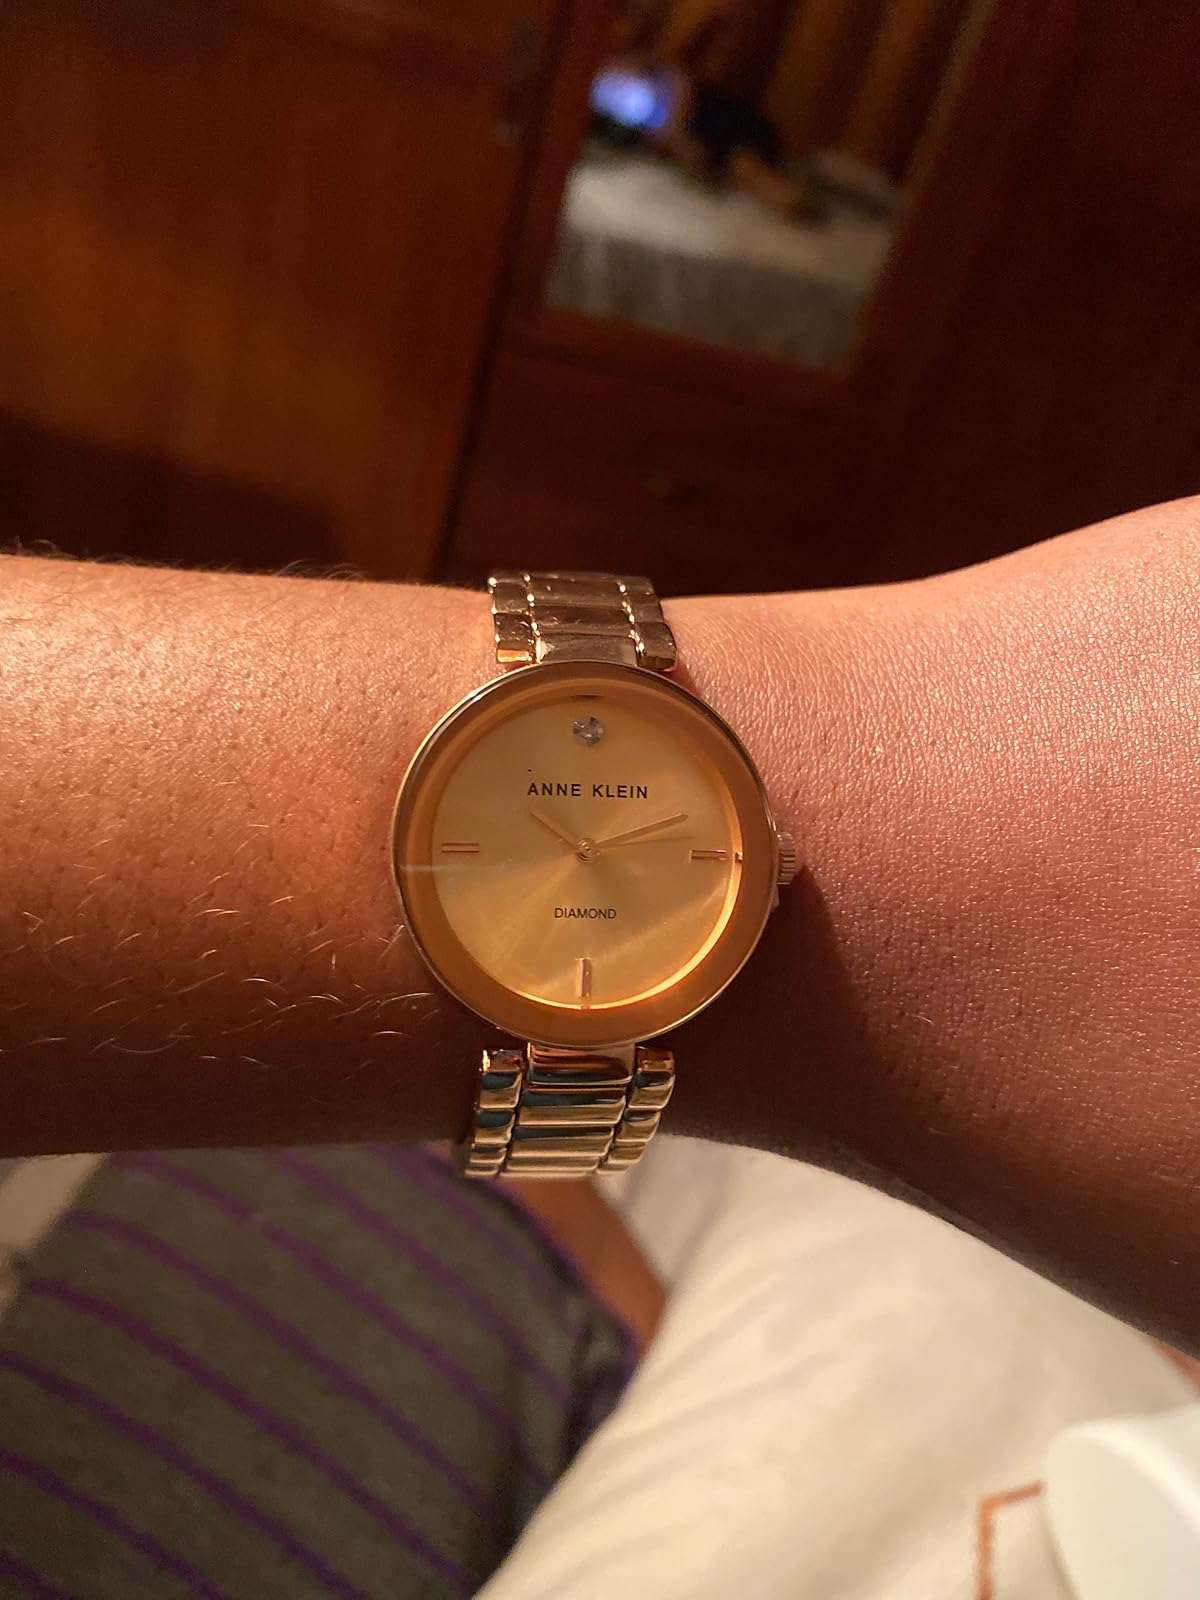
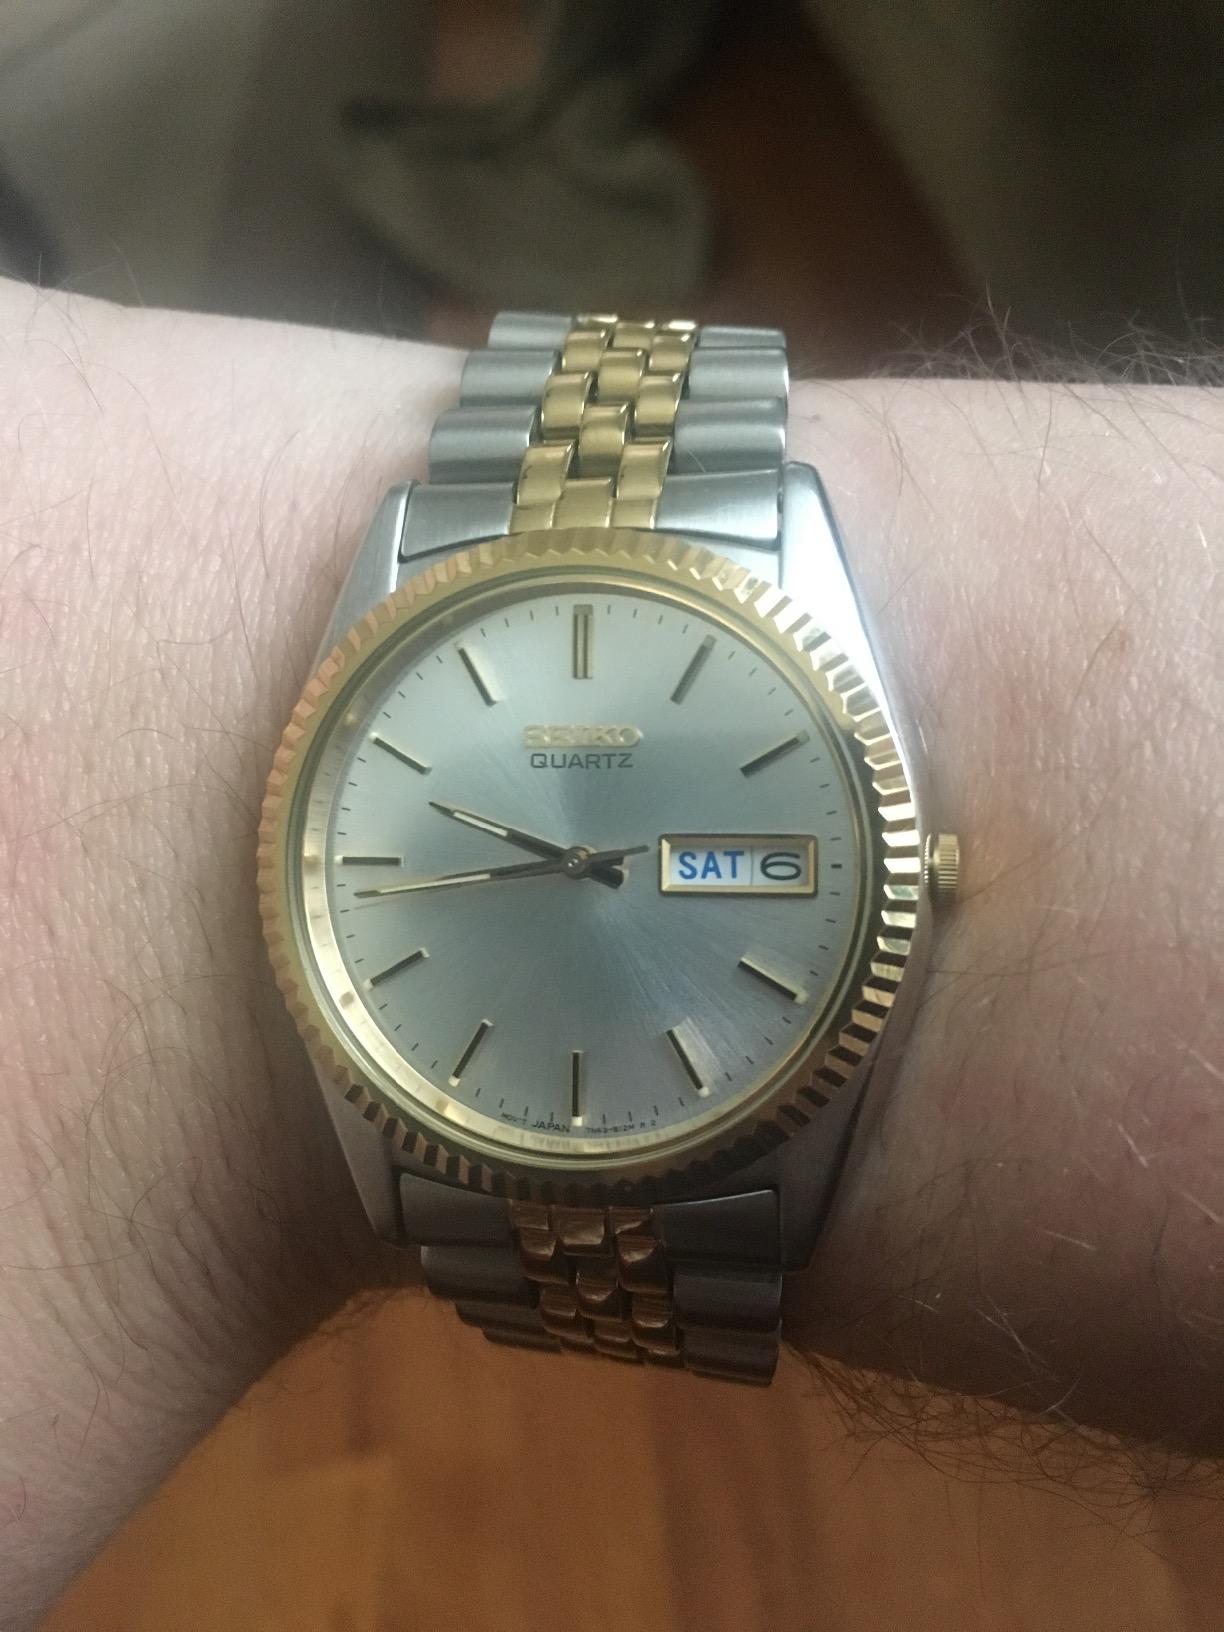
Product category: accessories_watch
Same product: no